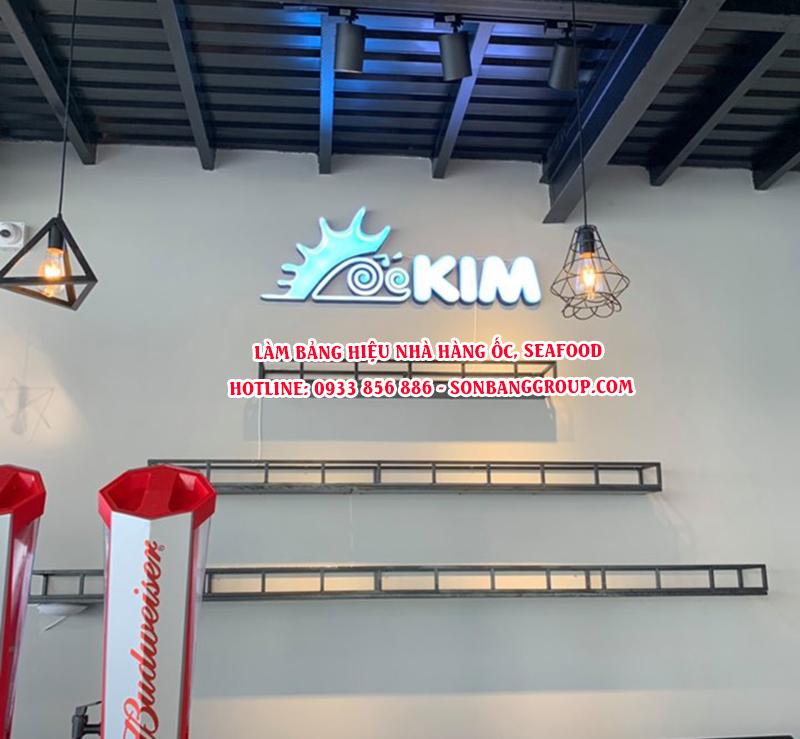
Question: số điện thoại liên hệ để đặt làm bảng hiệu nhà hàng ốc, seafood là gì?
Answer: số điện thoại liên hệ để đặt làm bảng hiệu là 0933856886